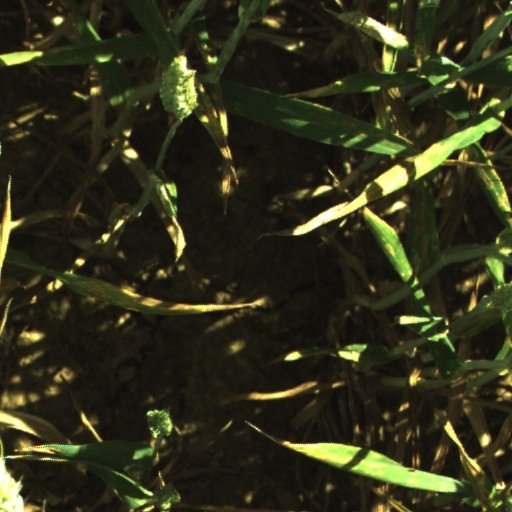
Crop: wheat